History of Christianity in Romania

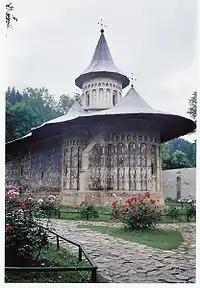
Voroneț Monastery, with its exterior murals painted in 1547

From the second half of the 14th century, Romanian princes sponsored the monasteries of Mount Athos (Greece). First, the Koutloumousiou monastery received donations from Nicholas Alexander of Wallachia (1352–1364). In Wallachia, the monastery at Vodița was established in 1372 by the monk Nicodemus from Serbia, who had embraced monastic life at Chilandar on Mount Athos. Monks fleeing from the Ottomans founded the earliest monastery in Moldavia at Neamț in 1407. From the 15th century the four Eastern patriarchs and several monastic institutions in the Ottoman Empire also received landed properties and other sources of income, such as mills, in the two principalities.